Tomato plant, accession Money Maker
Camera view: bottom (45 deg); turntable rotation: 150 degrees
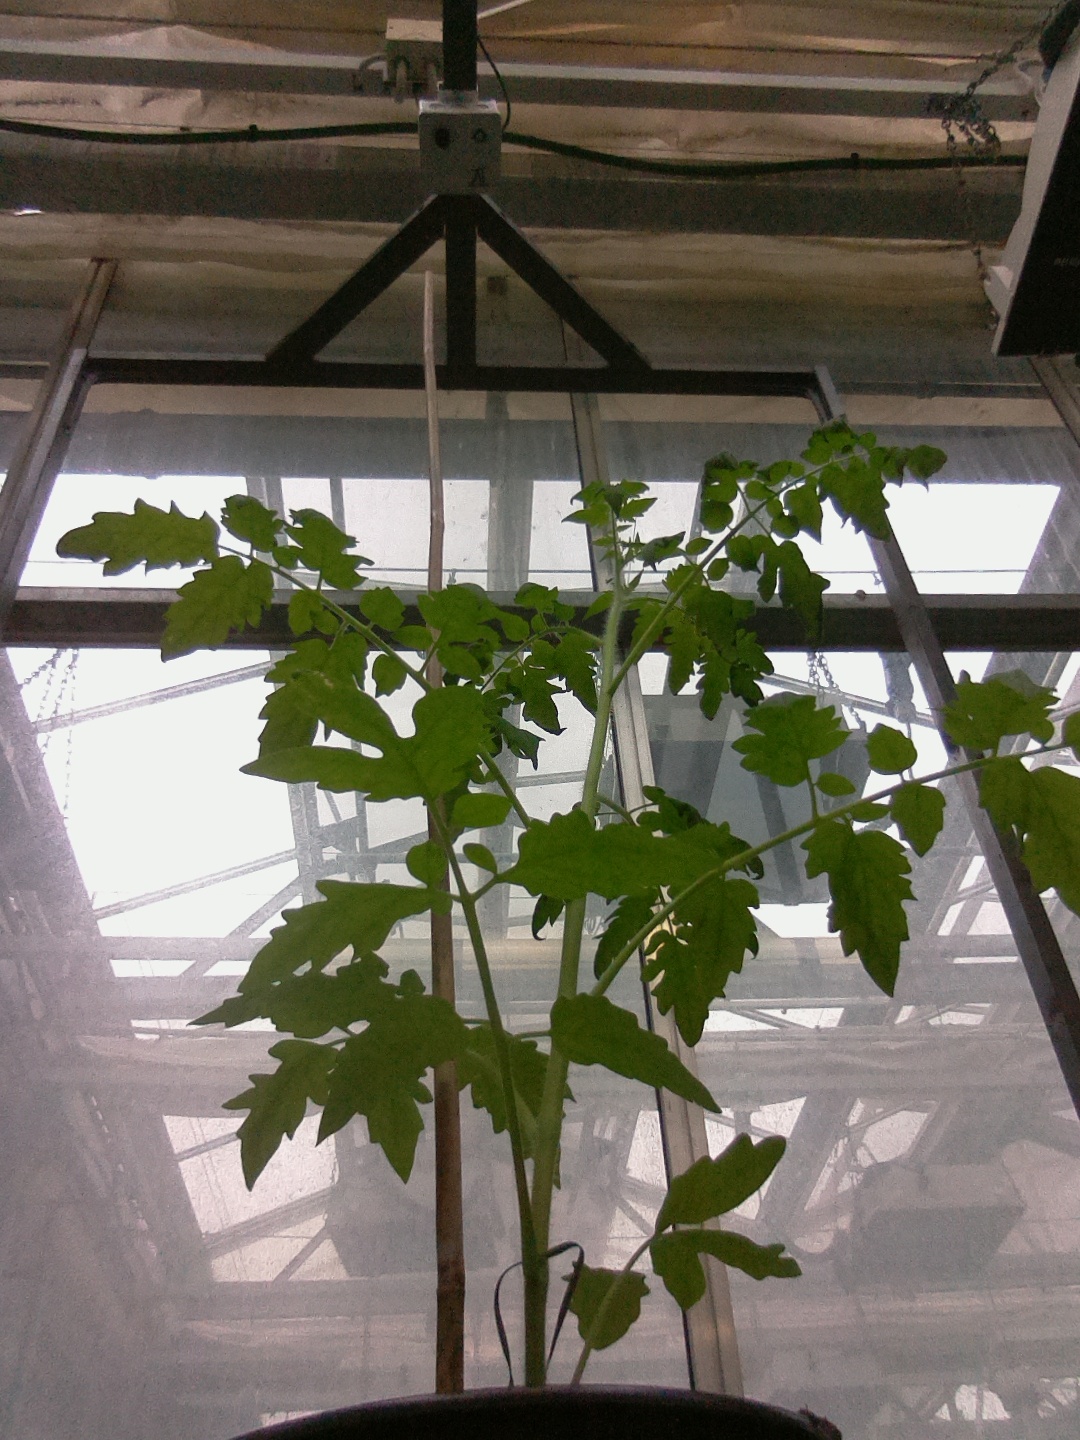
BBCH growth stage 14: 8 of true leaves visible